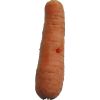
Label: carrot